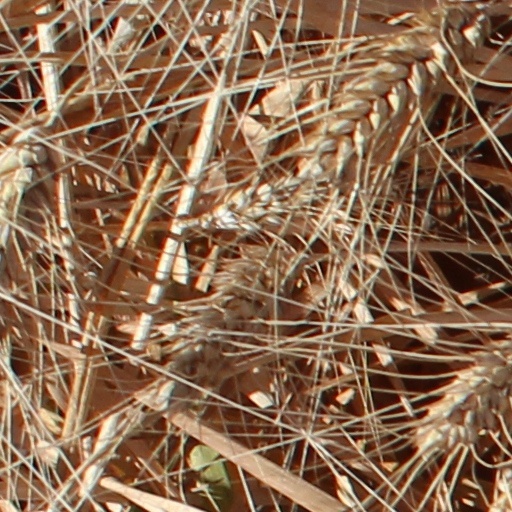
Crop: wheat